Amsoldingen Castle

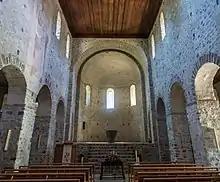
Interior of the church, showing the three-aisles, the raised apse and the wooden ceiling

The first church on the site was built in the early Romanesque style in the 6th century. Like the castle, the former collegiate church of St. Mauritius was built in the 10th century. The Ottonian three-aisle church was built from stone scavenged from the ruins of Aventicum on the foundations of the earlier church. According to tradition, the "stift" or donation that supported the church was made in the 10th century by the King of Burgundy Rudolph II. It was one of the twelve churches that he founded around Lake Thun. Around 1210, the 10th century church was modified with the construction of the crypt and renovation of the south aisle. The church is first mentioned in a record in 1228. Around 1300, the interior of the church was covered with murals including the still visible painting of Saint Christopher on the north wall. The southern side apse was demolished and a Romanesque bell tower was added between 1345 and 1486.